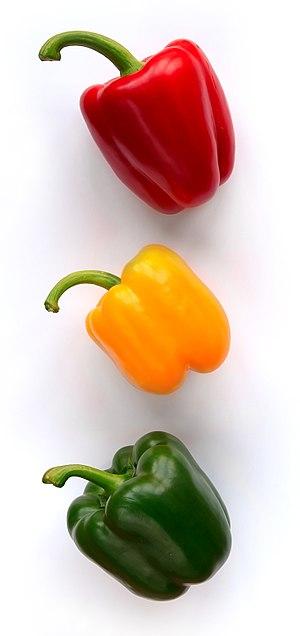
Trois poivrons (Capsicum annuum) de trois variétés différentes.